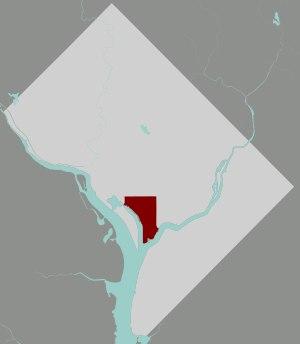
Southwest Waterfront est un quartier résidentiel de Washington.